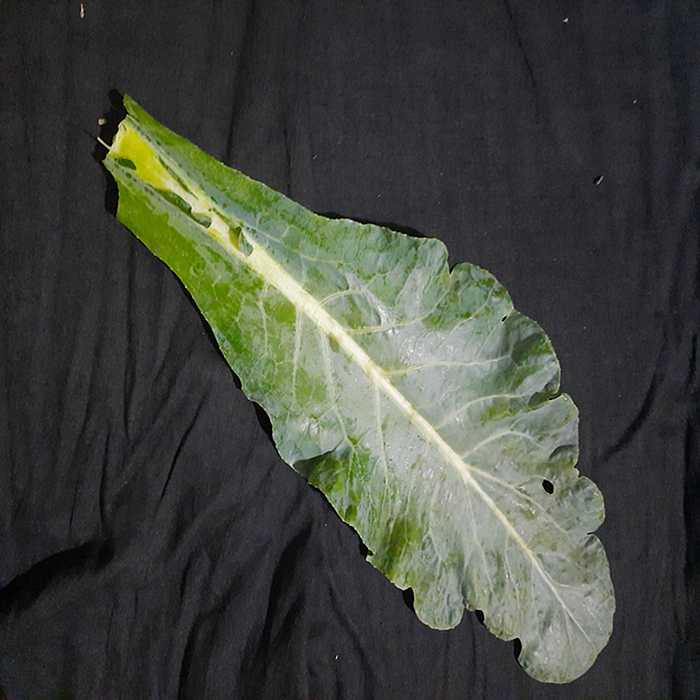
Plant: Cauliflower
Label: Fresh leaf